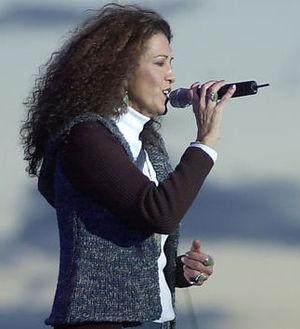
Rita Coolidge est une actrice, chanteuse rock et compositrice américaine née le 1ᵉʳ mai 1945 à Nashville, Tennessee.